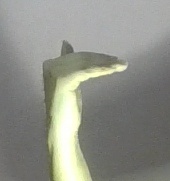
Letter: khaa